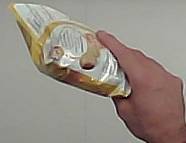
Product: lays_classic